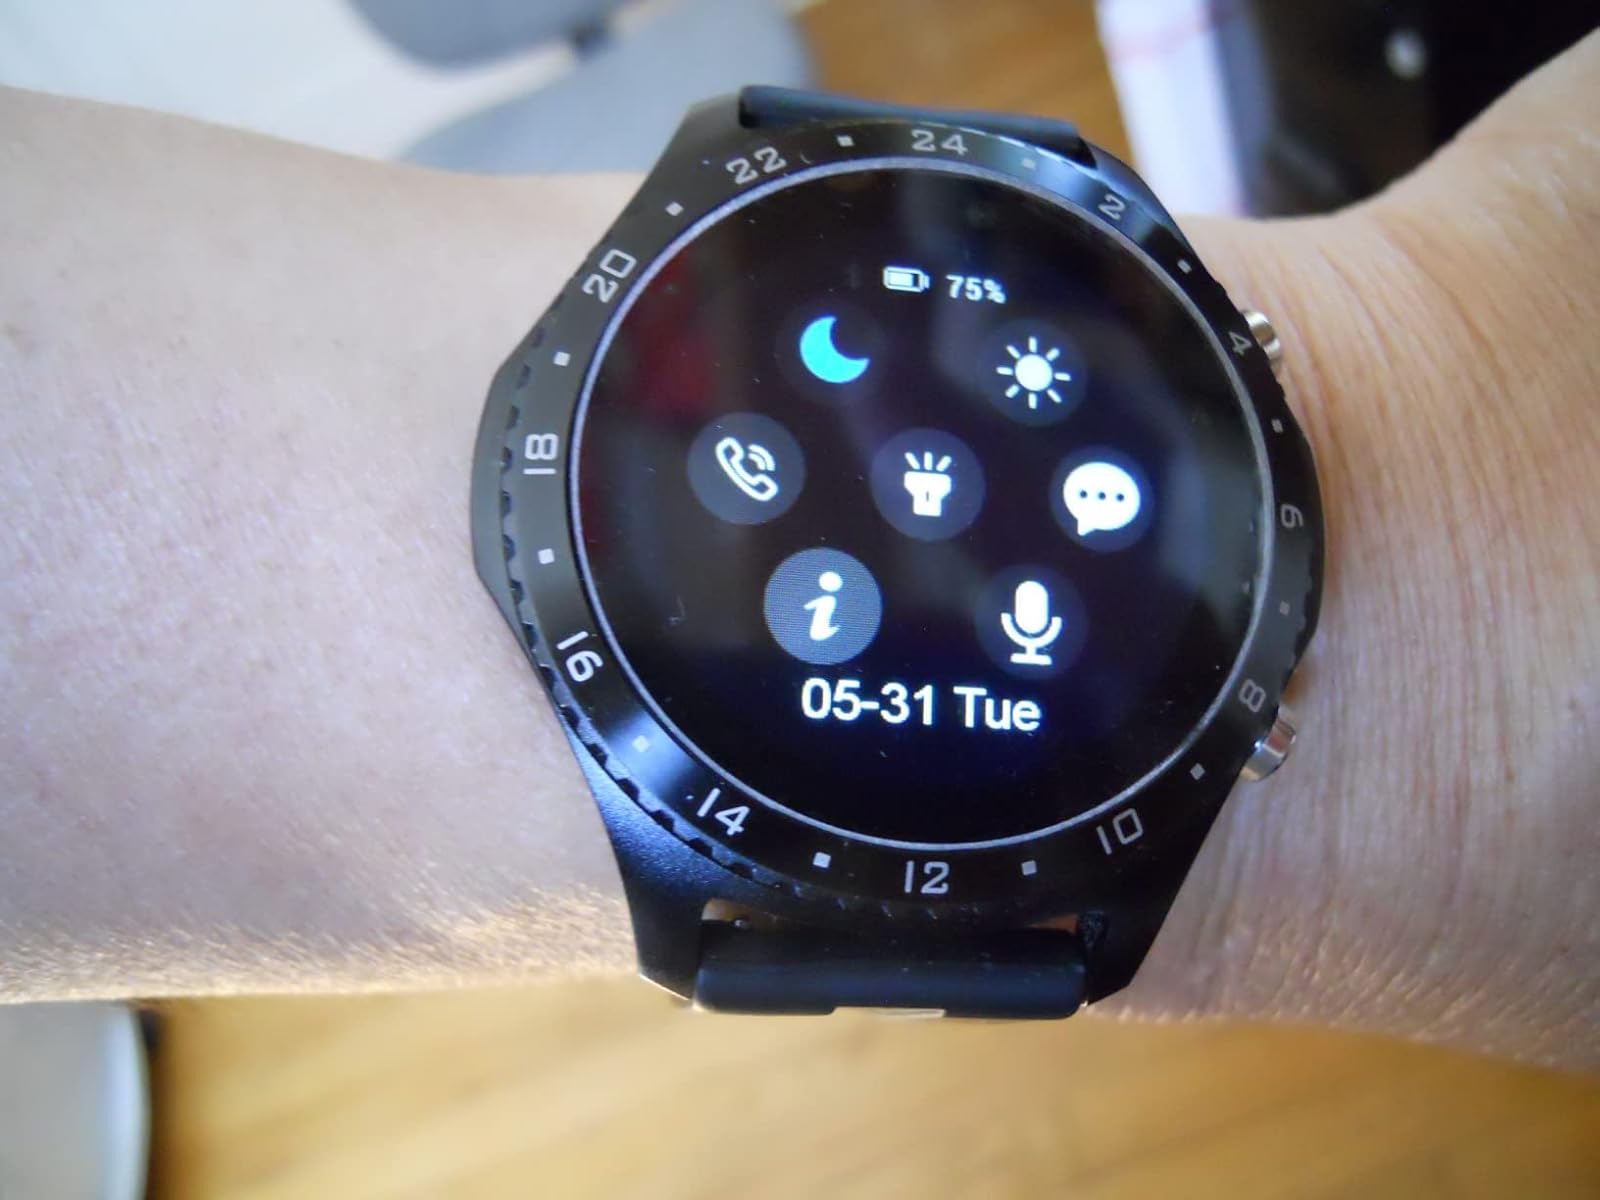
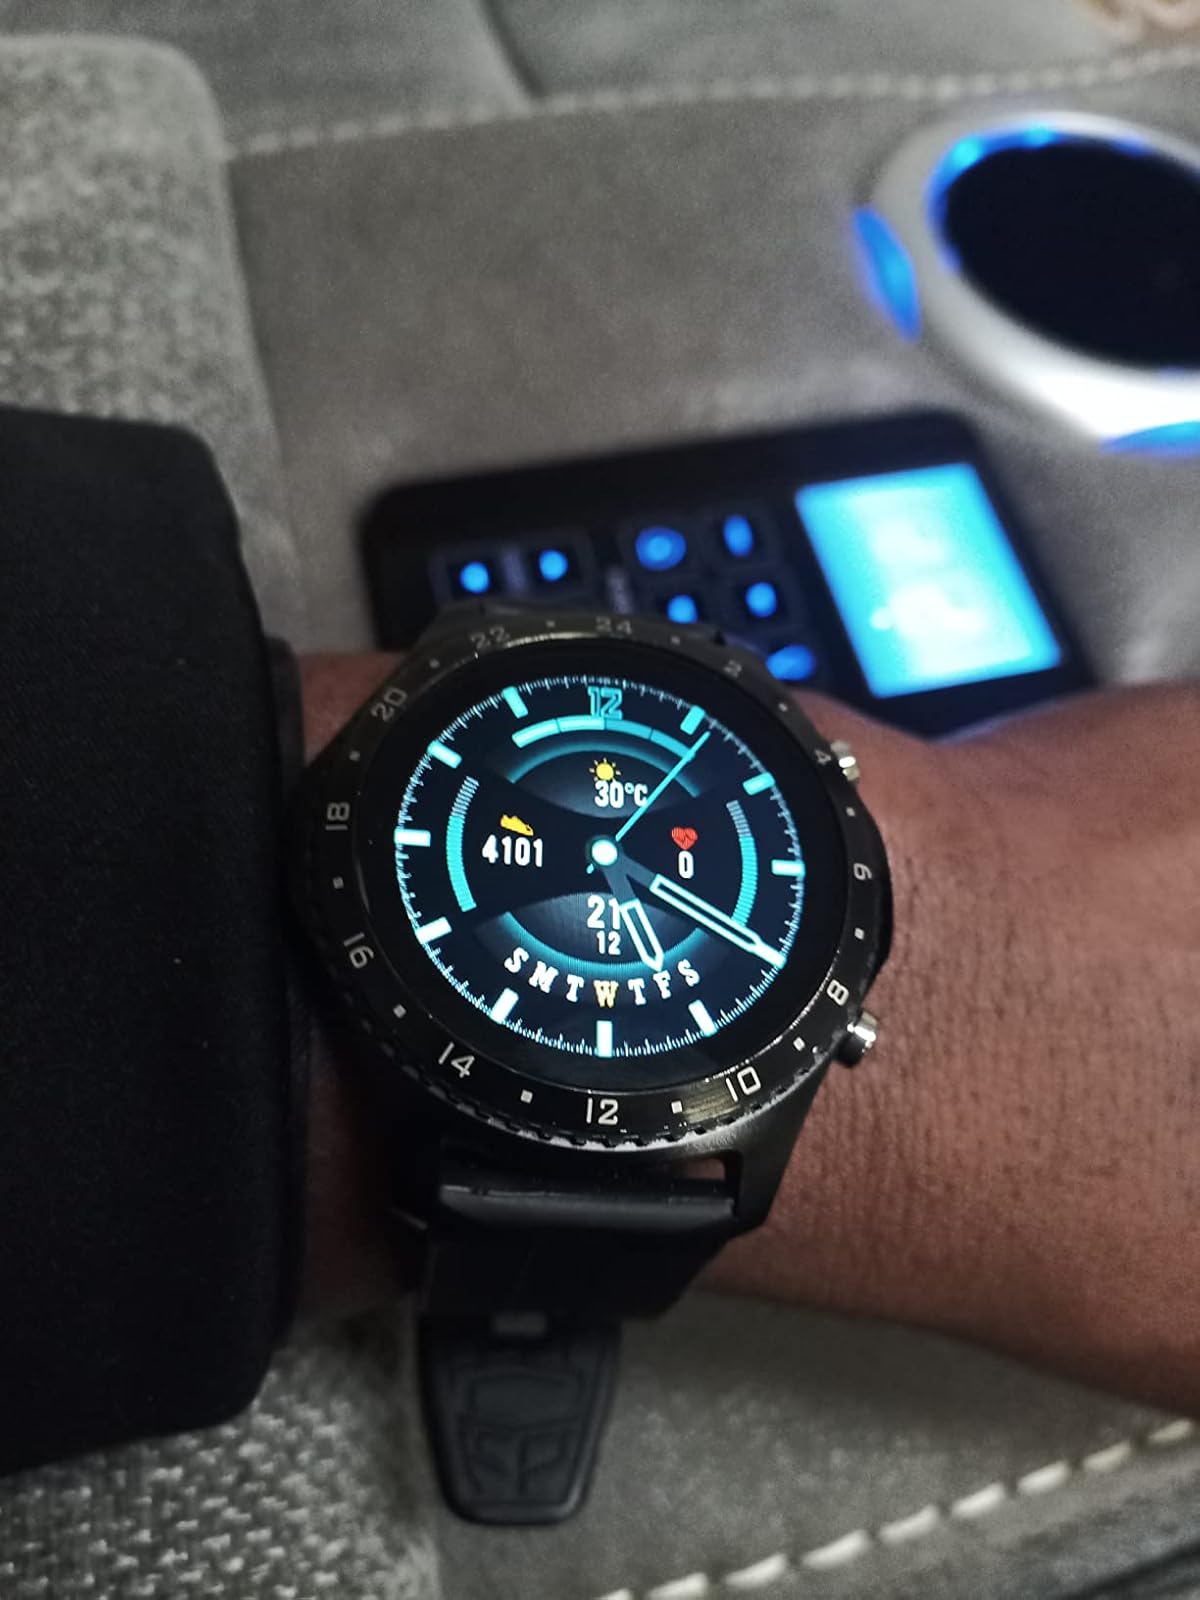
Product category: smartwatch
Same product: yes